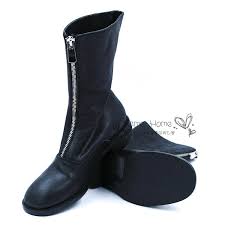
Waste category: shoes